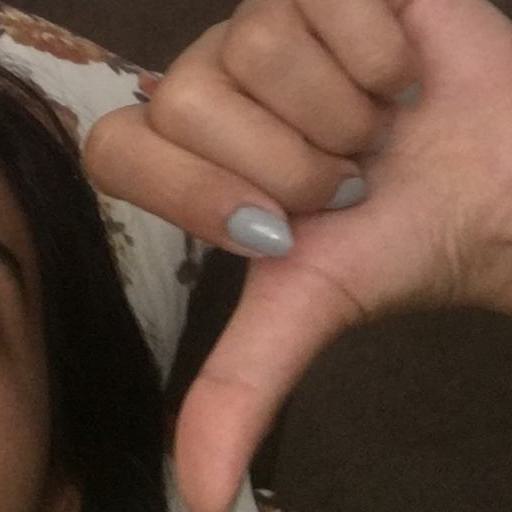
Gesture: dislike